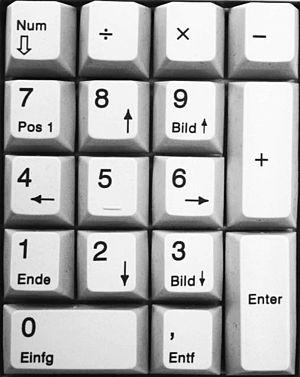
ISO/CEI 9995 Technologies de l’information — Disposition des claviers conçus pour la bureautique est une norme de l’ISO définissant des concepts destinés à faciliter la création de normes et standards nationaux et industriels.